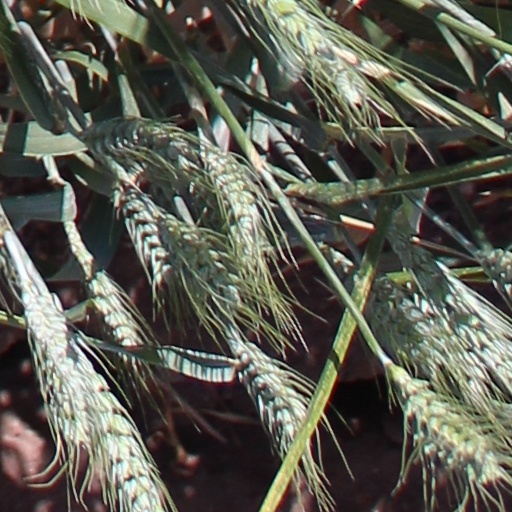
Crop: wheat